Patrick Dewaere

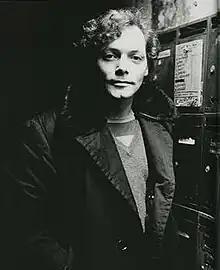
Still of actor Patrick Dewaere.

In 1975, Dewaere received the Crystal Star of the Best Actor for "The Best Way to Walk", shared with Patrick Bouchitey. This "half trophy" was the only award the profession gave him.